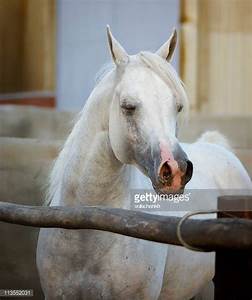
Label: cavallo